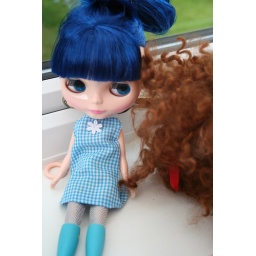
but I look soo cute in blue